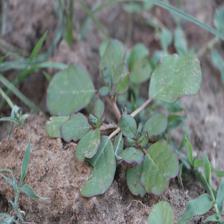
Label: BroadLeafWeed